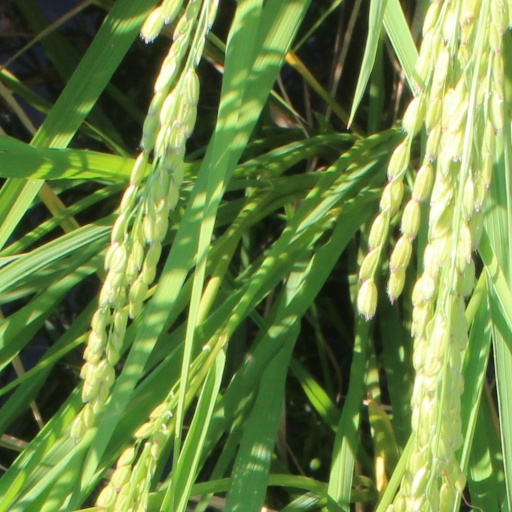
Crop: rice